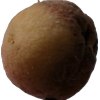
Label: peach